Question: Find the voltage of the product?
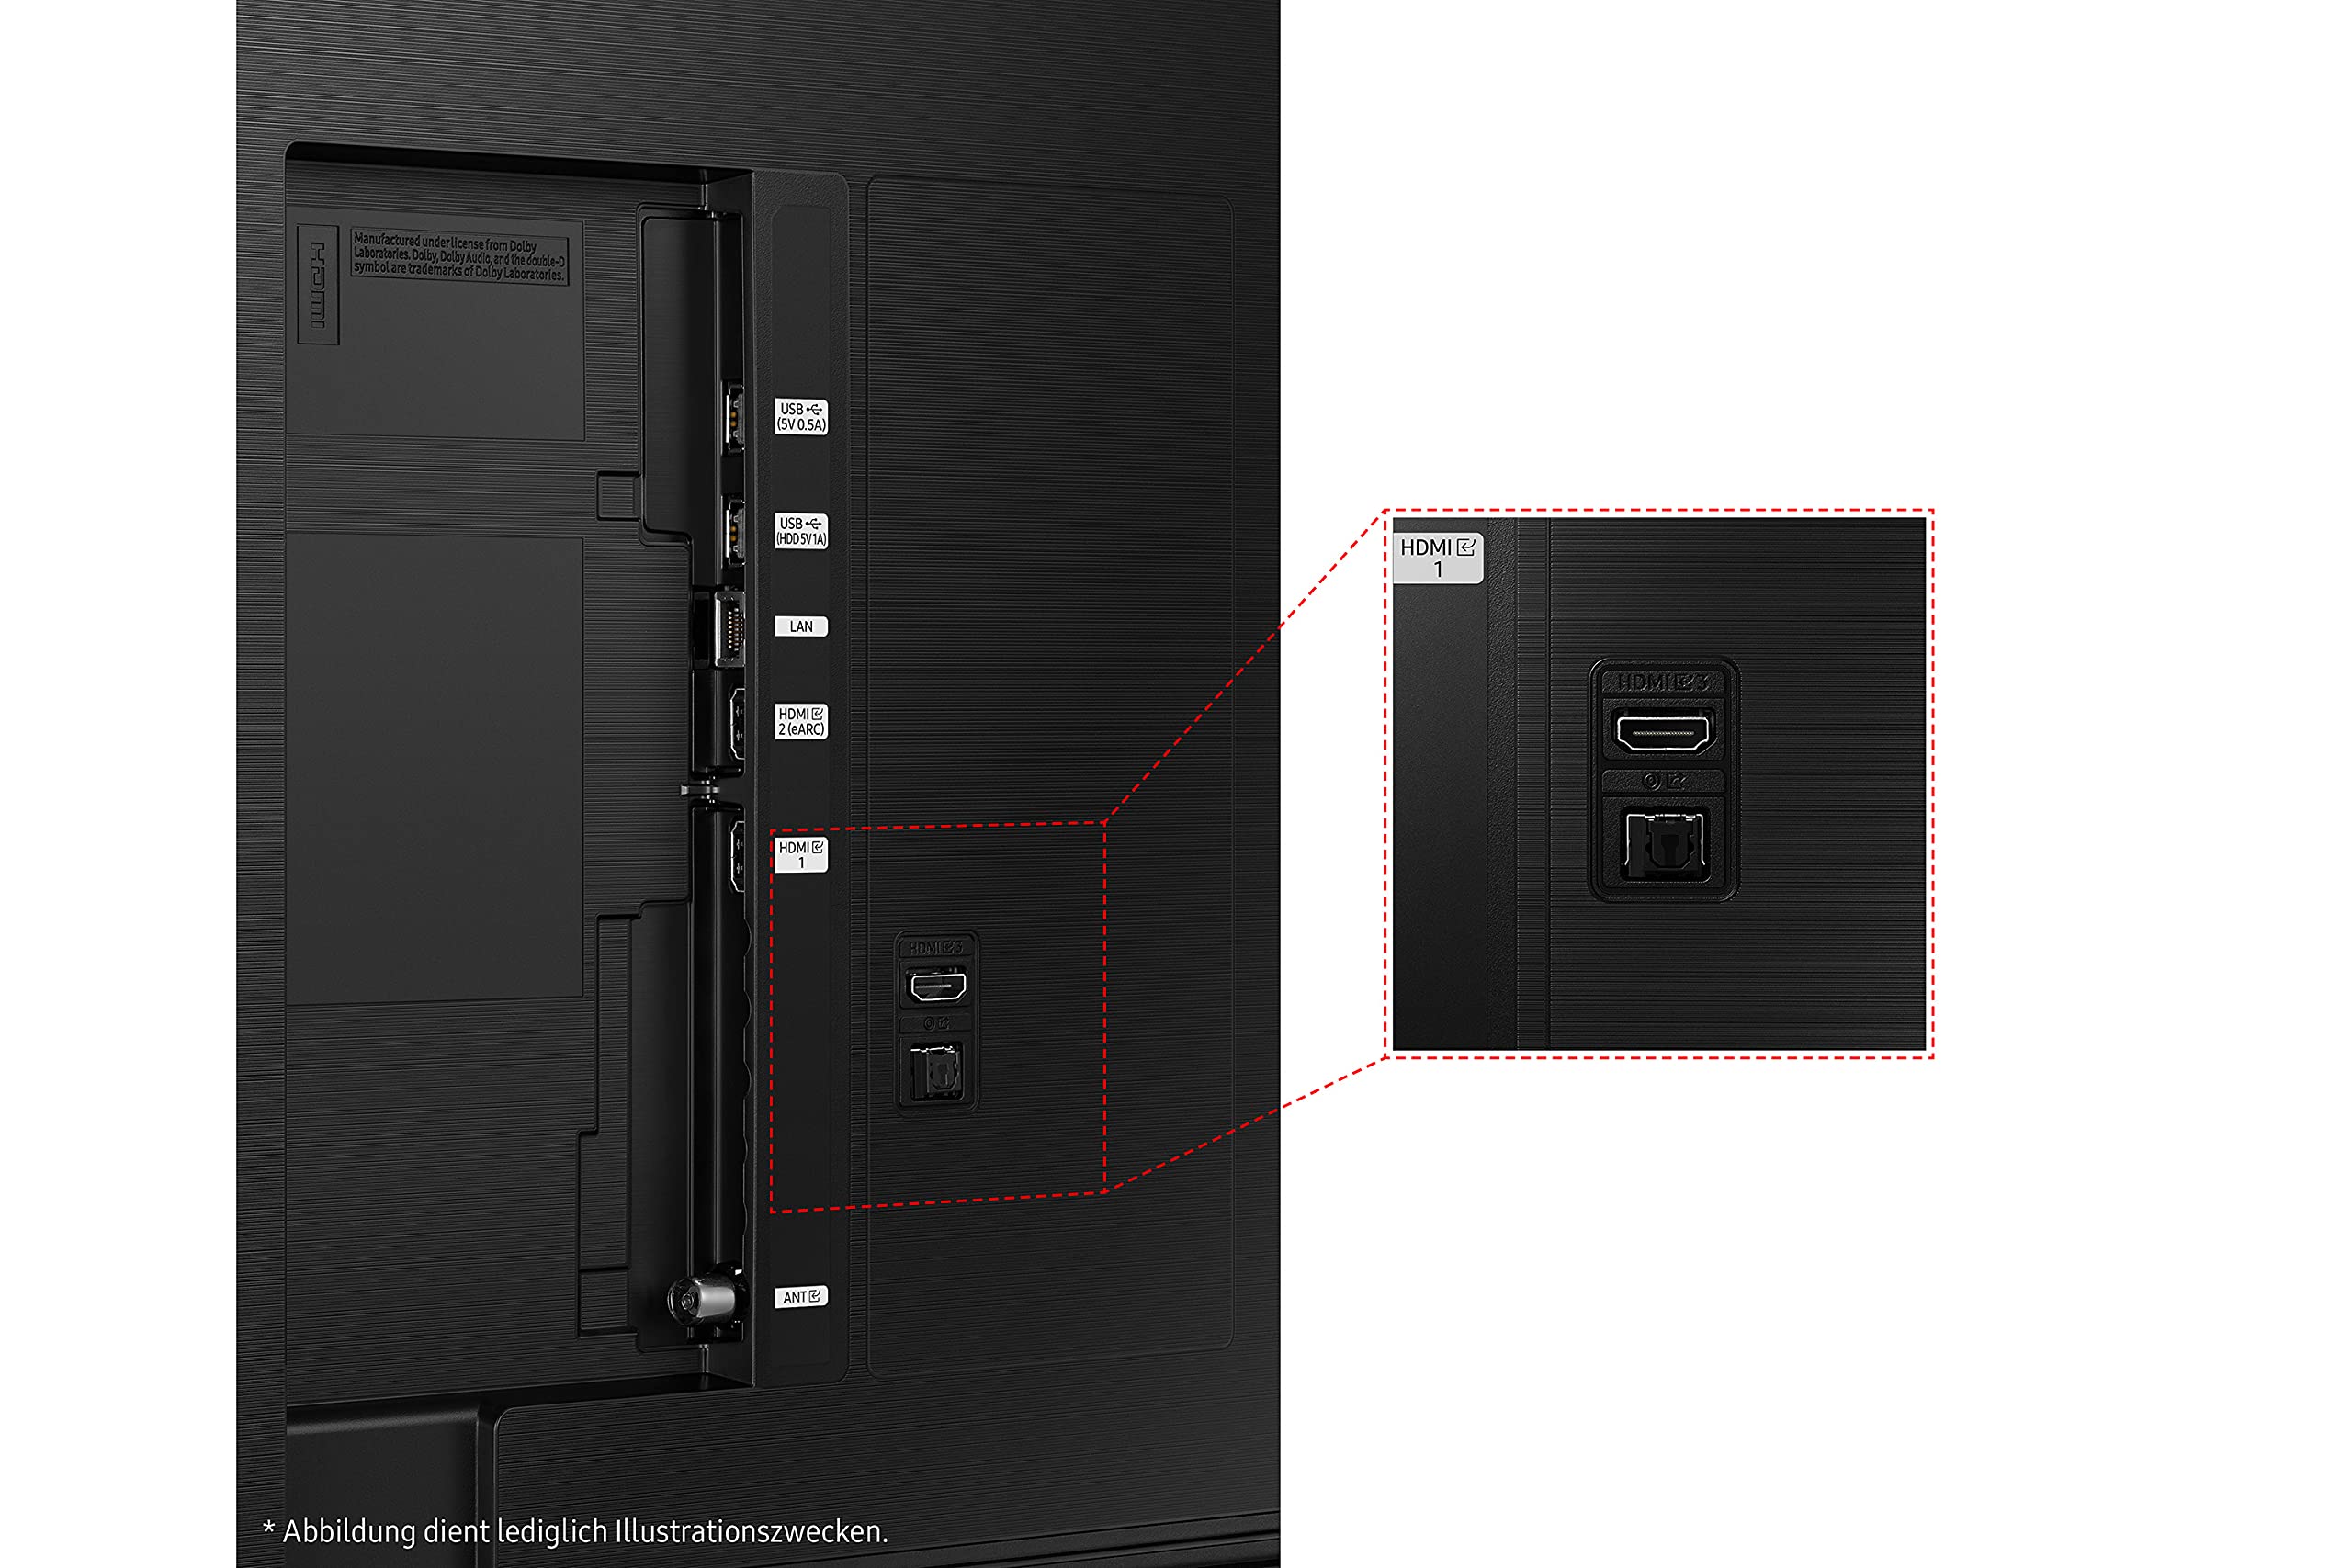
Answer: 5.0 volt